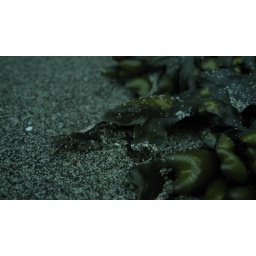
the sandyman can... hide under seaweed. o_O. cute black and white crab that i found. tacoma, washington